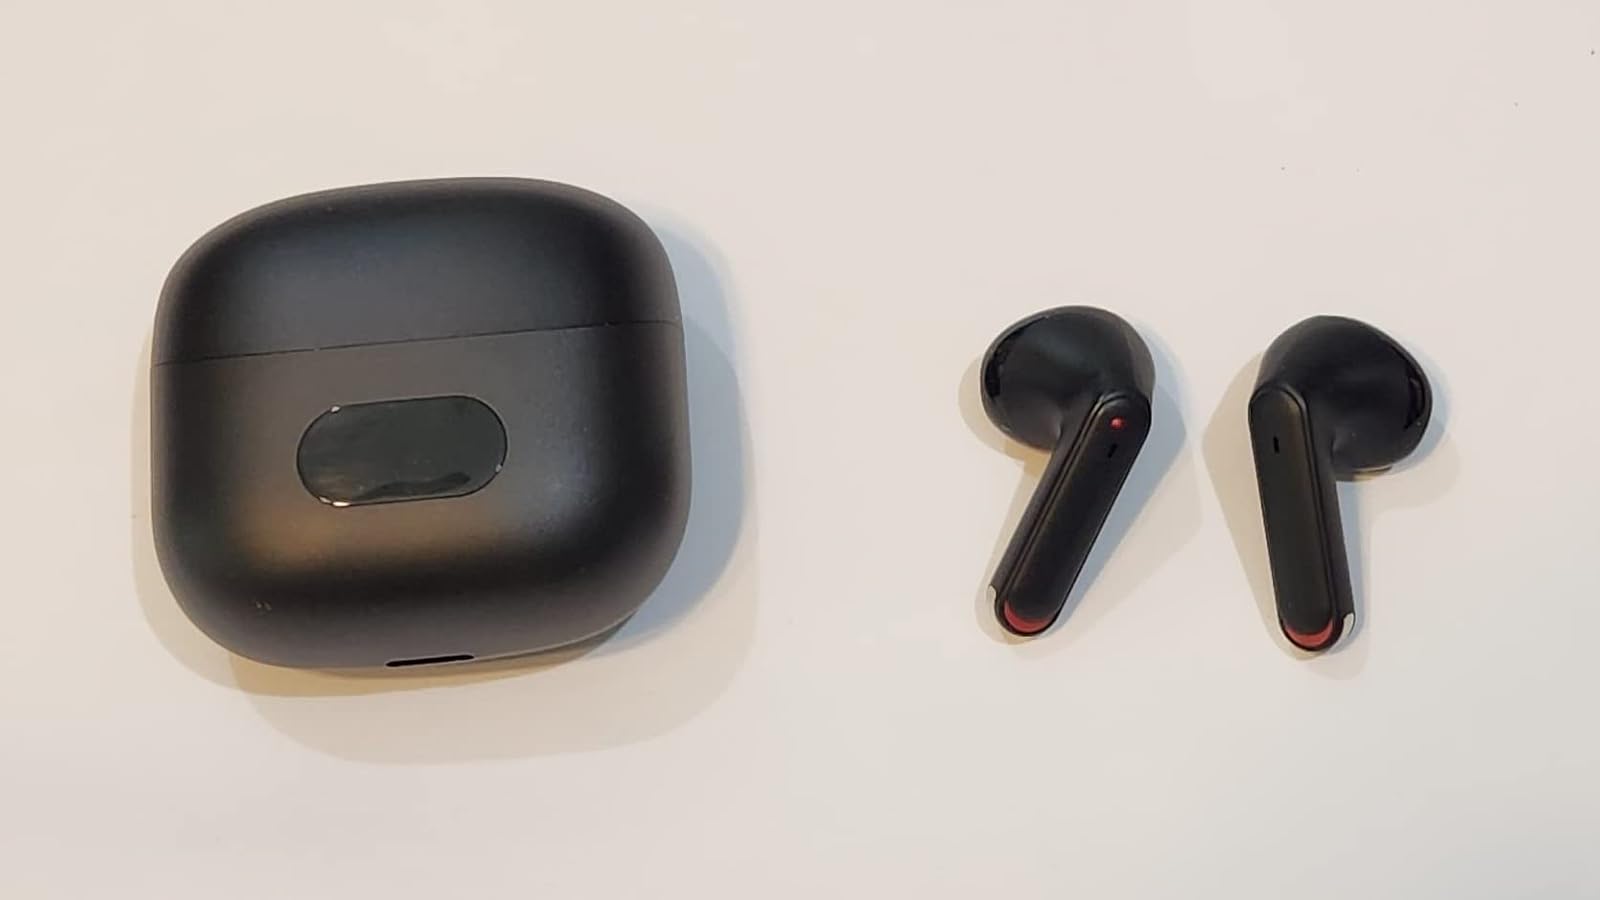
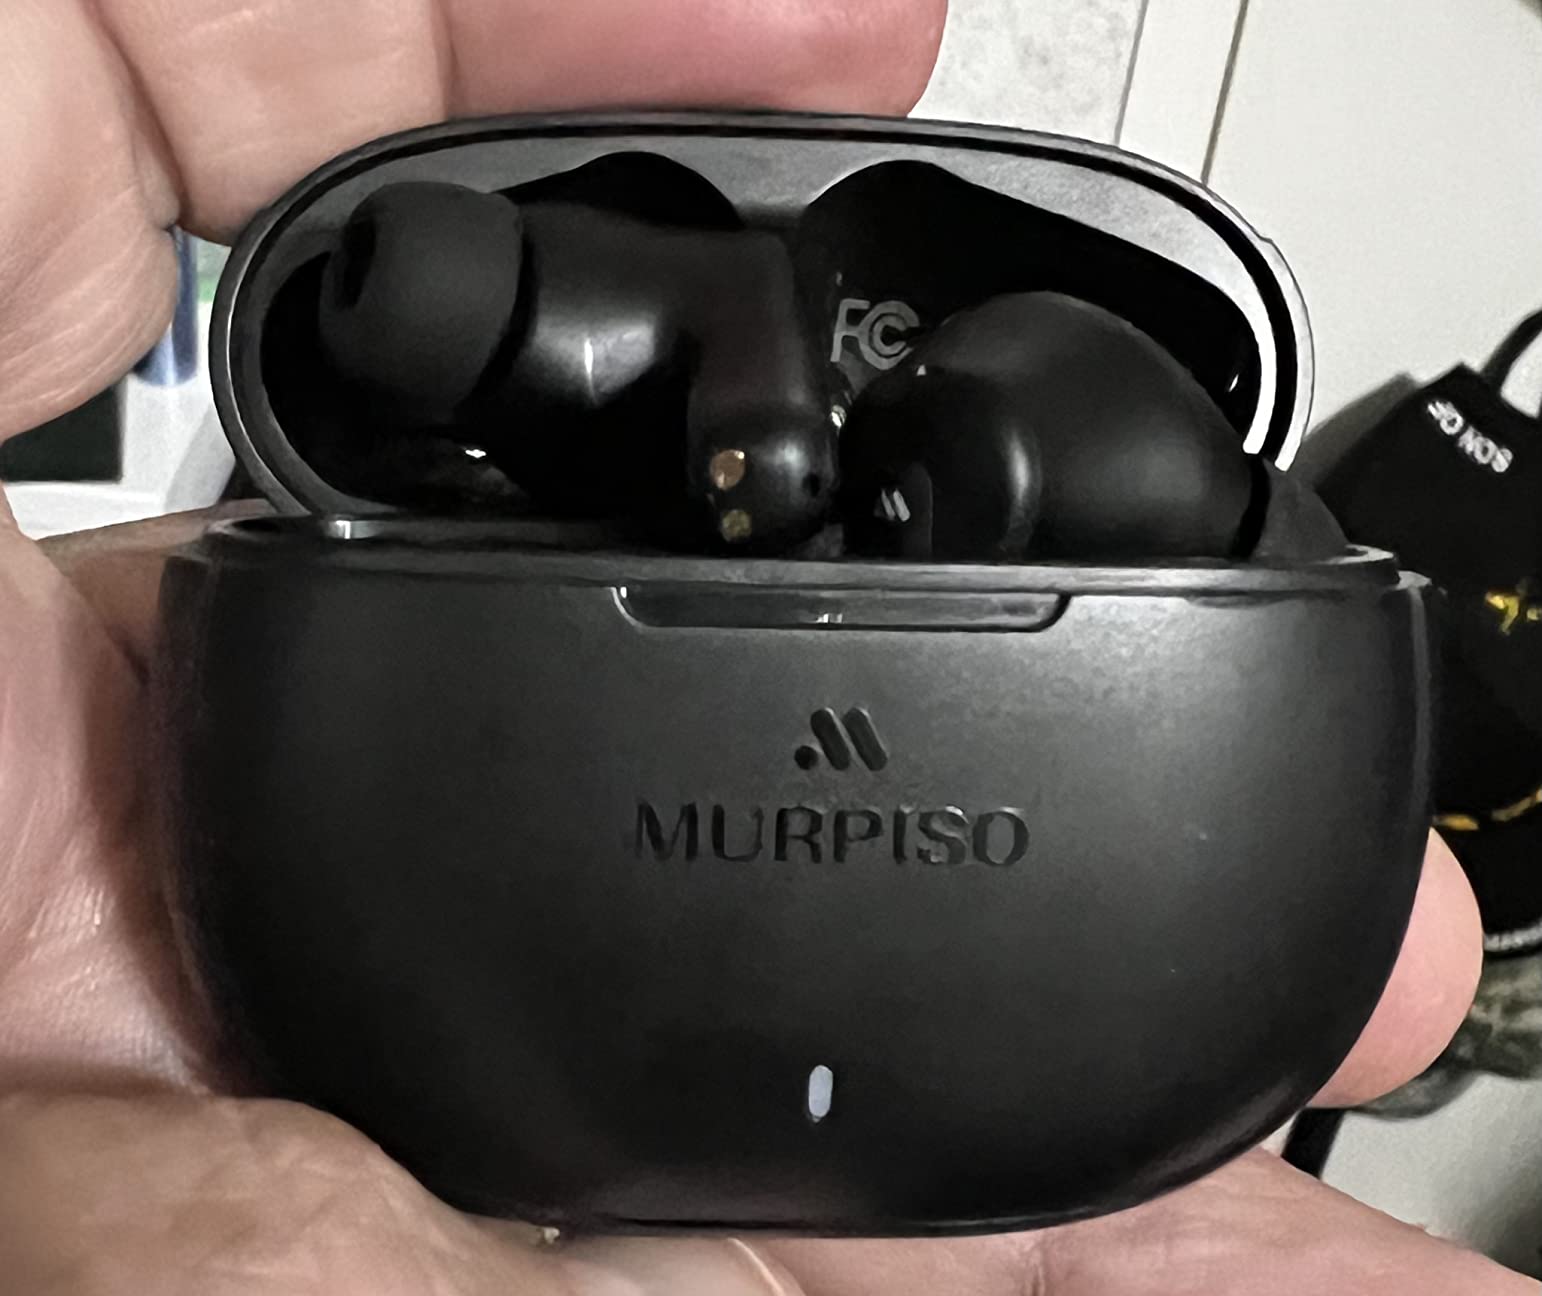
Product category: earbuds
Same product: no